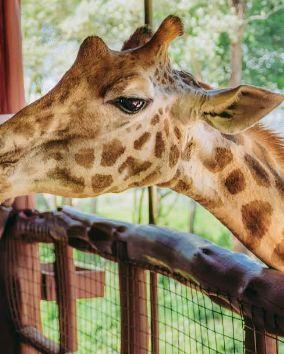
Huyu ni mnyama ajulikanae kama twiga ambae anapatikana katika sehemu za hifadhi ya taifa pamoja na porini. Ambae ni mzuri kutoakana na madoti yake na pia ni mrefu kuliko wanyama wote; anaonekana akiwa katika uzio ambao umejengwa kwa wavu pamoja na miti.